Answer in natural language. Consider the 3D positions of the objects in the scene and not just the 2D positions in the image. Is the centerpoint of  dark wooden bed frame with slats (marked B) at a higher height than Doorway (marked C)? Choose between the following options: yes or no
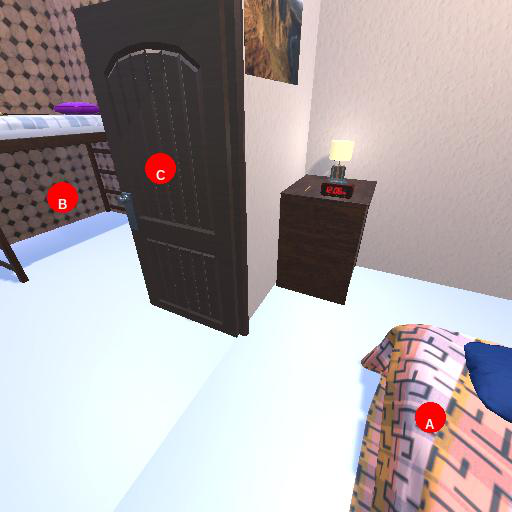
<answer>yes</answer>